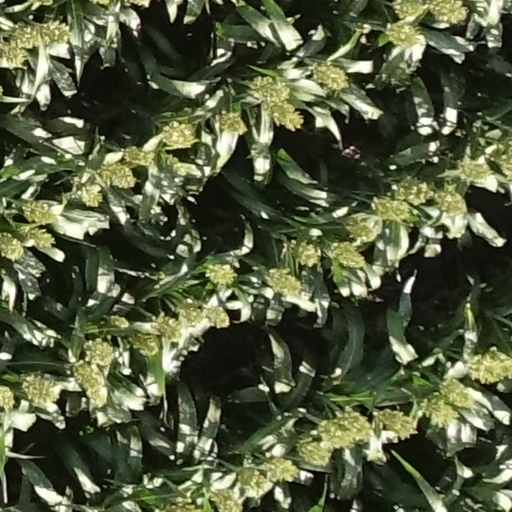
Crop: sorghum